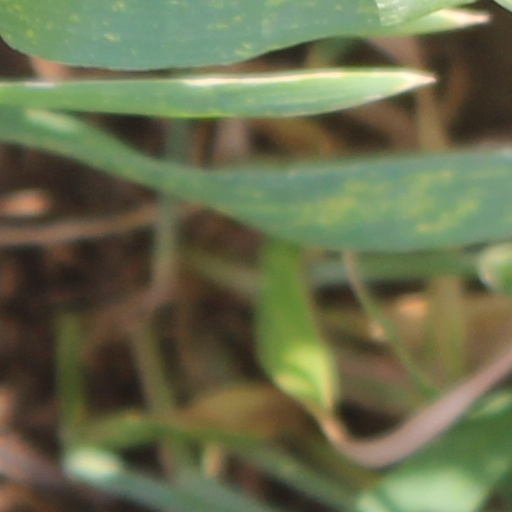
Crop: wheat